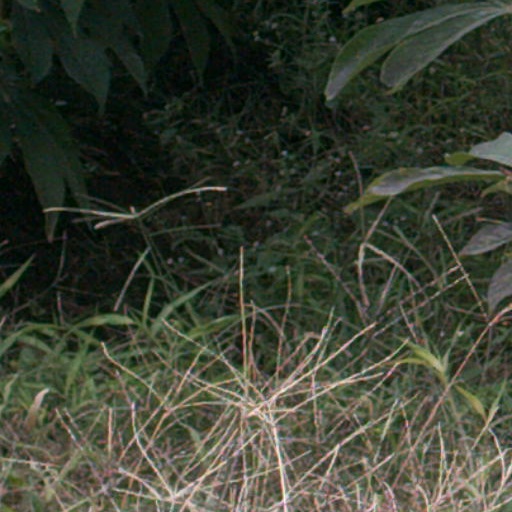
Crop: cassava